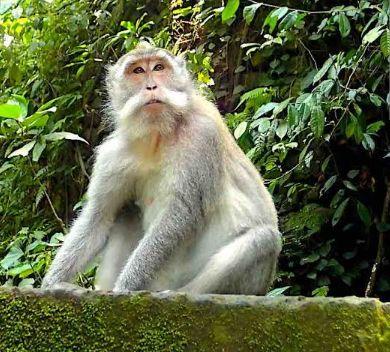
Tumbili mweupe na mwenye nywele ndefu na mnene, akikaa kwenye tawi la mti. Tumbili huyu ana rangi nyeupe kijivu na uso wake una rangi nyepesi. Anatazama moja kwa moja na mandhari ya nyuma imejaa majani mengi ya kijani.